New Parliament Building, Grenada

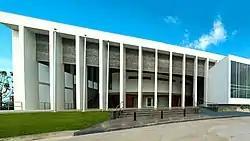
Outside of the House

The New Parliament Building in St. George's, Grenada is the home of the Parliament of Grenada. It was built to replace York House, the previous Parliament building, which was destroyed by Hurricane Ivan in 2004. The new building is situated on Mount Wheldale, overlooking the city of St. George's and its bay.